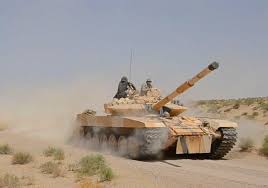
Label: T-72